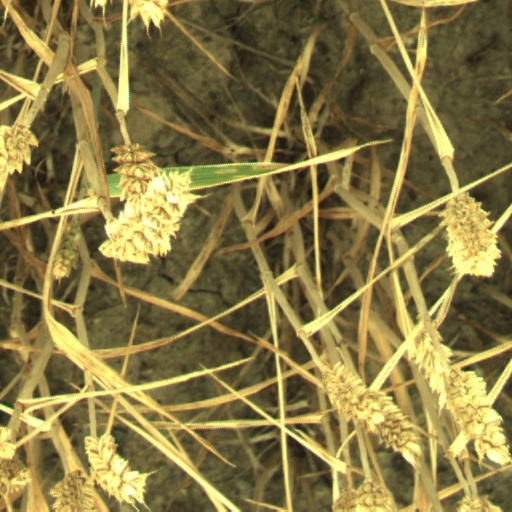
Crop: wheat